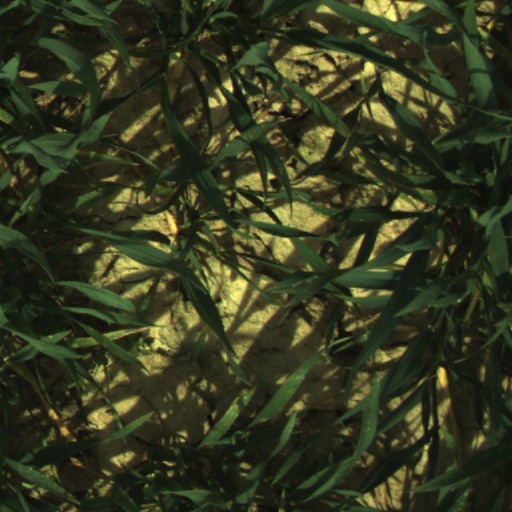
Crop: wheat